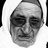
Emotion: neutral